Danielle Collins

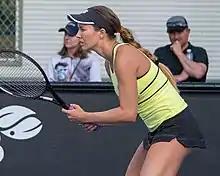
Collins at the 2020 Australian Open

Collins began 2020 with three wins over top-15 opponents. She defeated world No. 5, Elina Svitolina, in the first round at the Brisbane International before falling to world No. 13, Madison Keys, in straight sets in the quarterfinals. The following week at the Adelaide International, she defeated No. 15 Sofia Kenin in the second round, and then No. 7 Belinda Bencic in the quarterfinals. Collins fell to world No. 1, Ashleigh Barty, in three sets in the semifinals. She lost in the second round to Yulia Putintseva at the Australian Open, and dropped outside the top 50 due to failing to defend her semifinalist points.